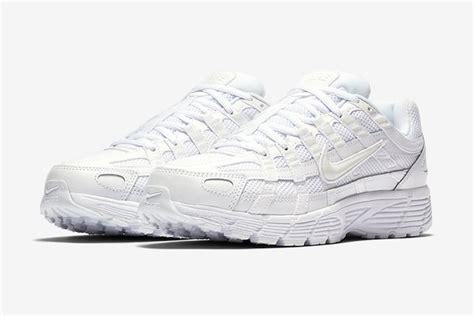
Brand: Nike
Model: P 6000